OCA-Asian Pacific American Advocates

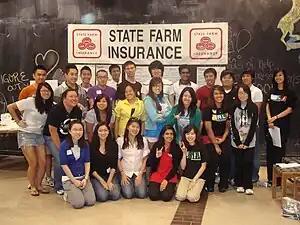
A training session at Rice University in November 2009

OCA National Center is located in Dupont Circle in Washington, D.C., and serves as the headquarters for OCA. The national office and staff monitor legislation and policy issues affecting Asian Americans and Pacific Islanders. In addition, OCA is able to build national support and to work in coalition with other national groups around issues affecting Asian Americans and Pacific Islanders.